Timeline of the John F. Kennedy assassination

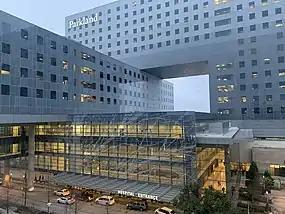
Parkland Hospital, the hospital President Kennedy was rushed to shortly after being shot by Oswald. He was pronounced dead at 1:00 p.m. in Trauma Room 1, 30 minutes after being shot.

Witnesses recalled the first shot was fired after the president had started waving with his right hand. Onlookers recalled hearing three shots. The Zapruder film shows the president reemerging after being temporarily hidden from view by the Stemmons Freeway sign at film frames 215–223, and his mouth has already opened wide in an anguished expression by frame 225. He has already been impacted by a bullet that struck him in the back and exited his throat, his hands clenched into fists. He then raises his fists in front of his face and throat as he turns to the left toward his wife. Connally is also hit. Secret Service Agent Clint Hill testified he heard one shot, then jumped off the running board of the Secret Service follow-up car directly behind Kennedy, at the equivalent of frame 308; about a quarter of a second before the president's head exploded at frame 313. Hill then rapidly ran towards the Presidential limo. The three shots were fired in a timespan estimated to be from 4.8 to 7.9 seconds.